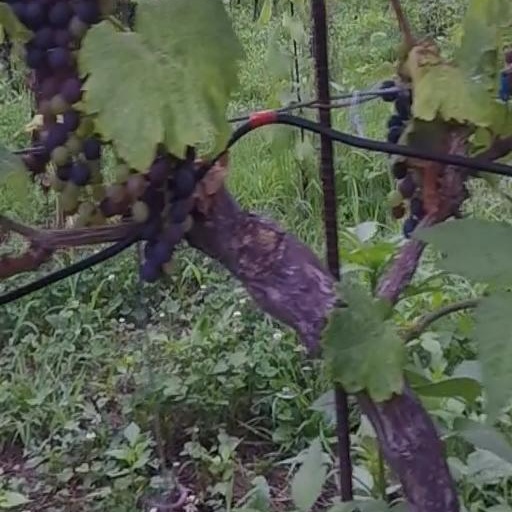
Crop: grape